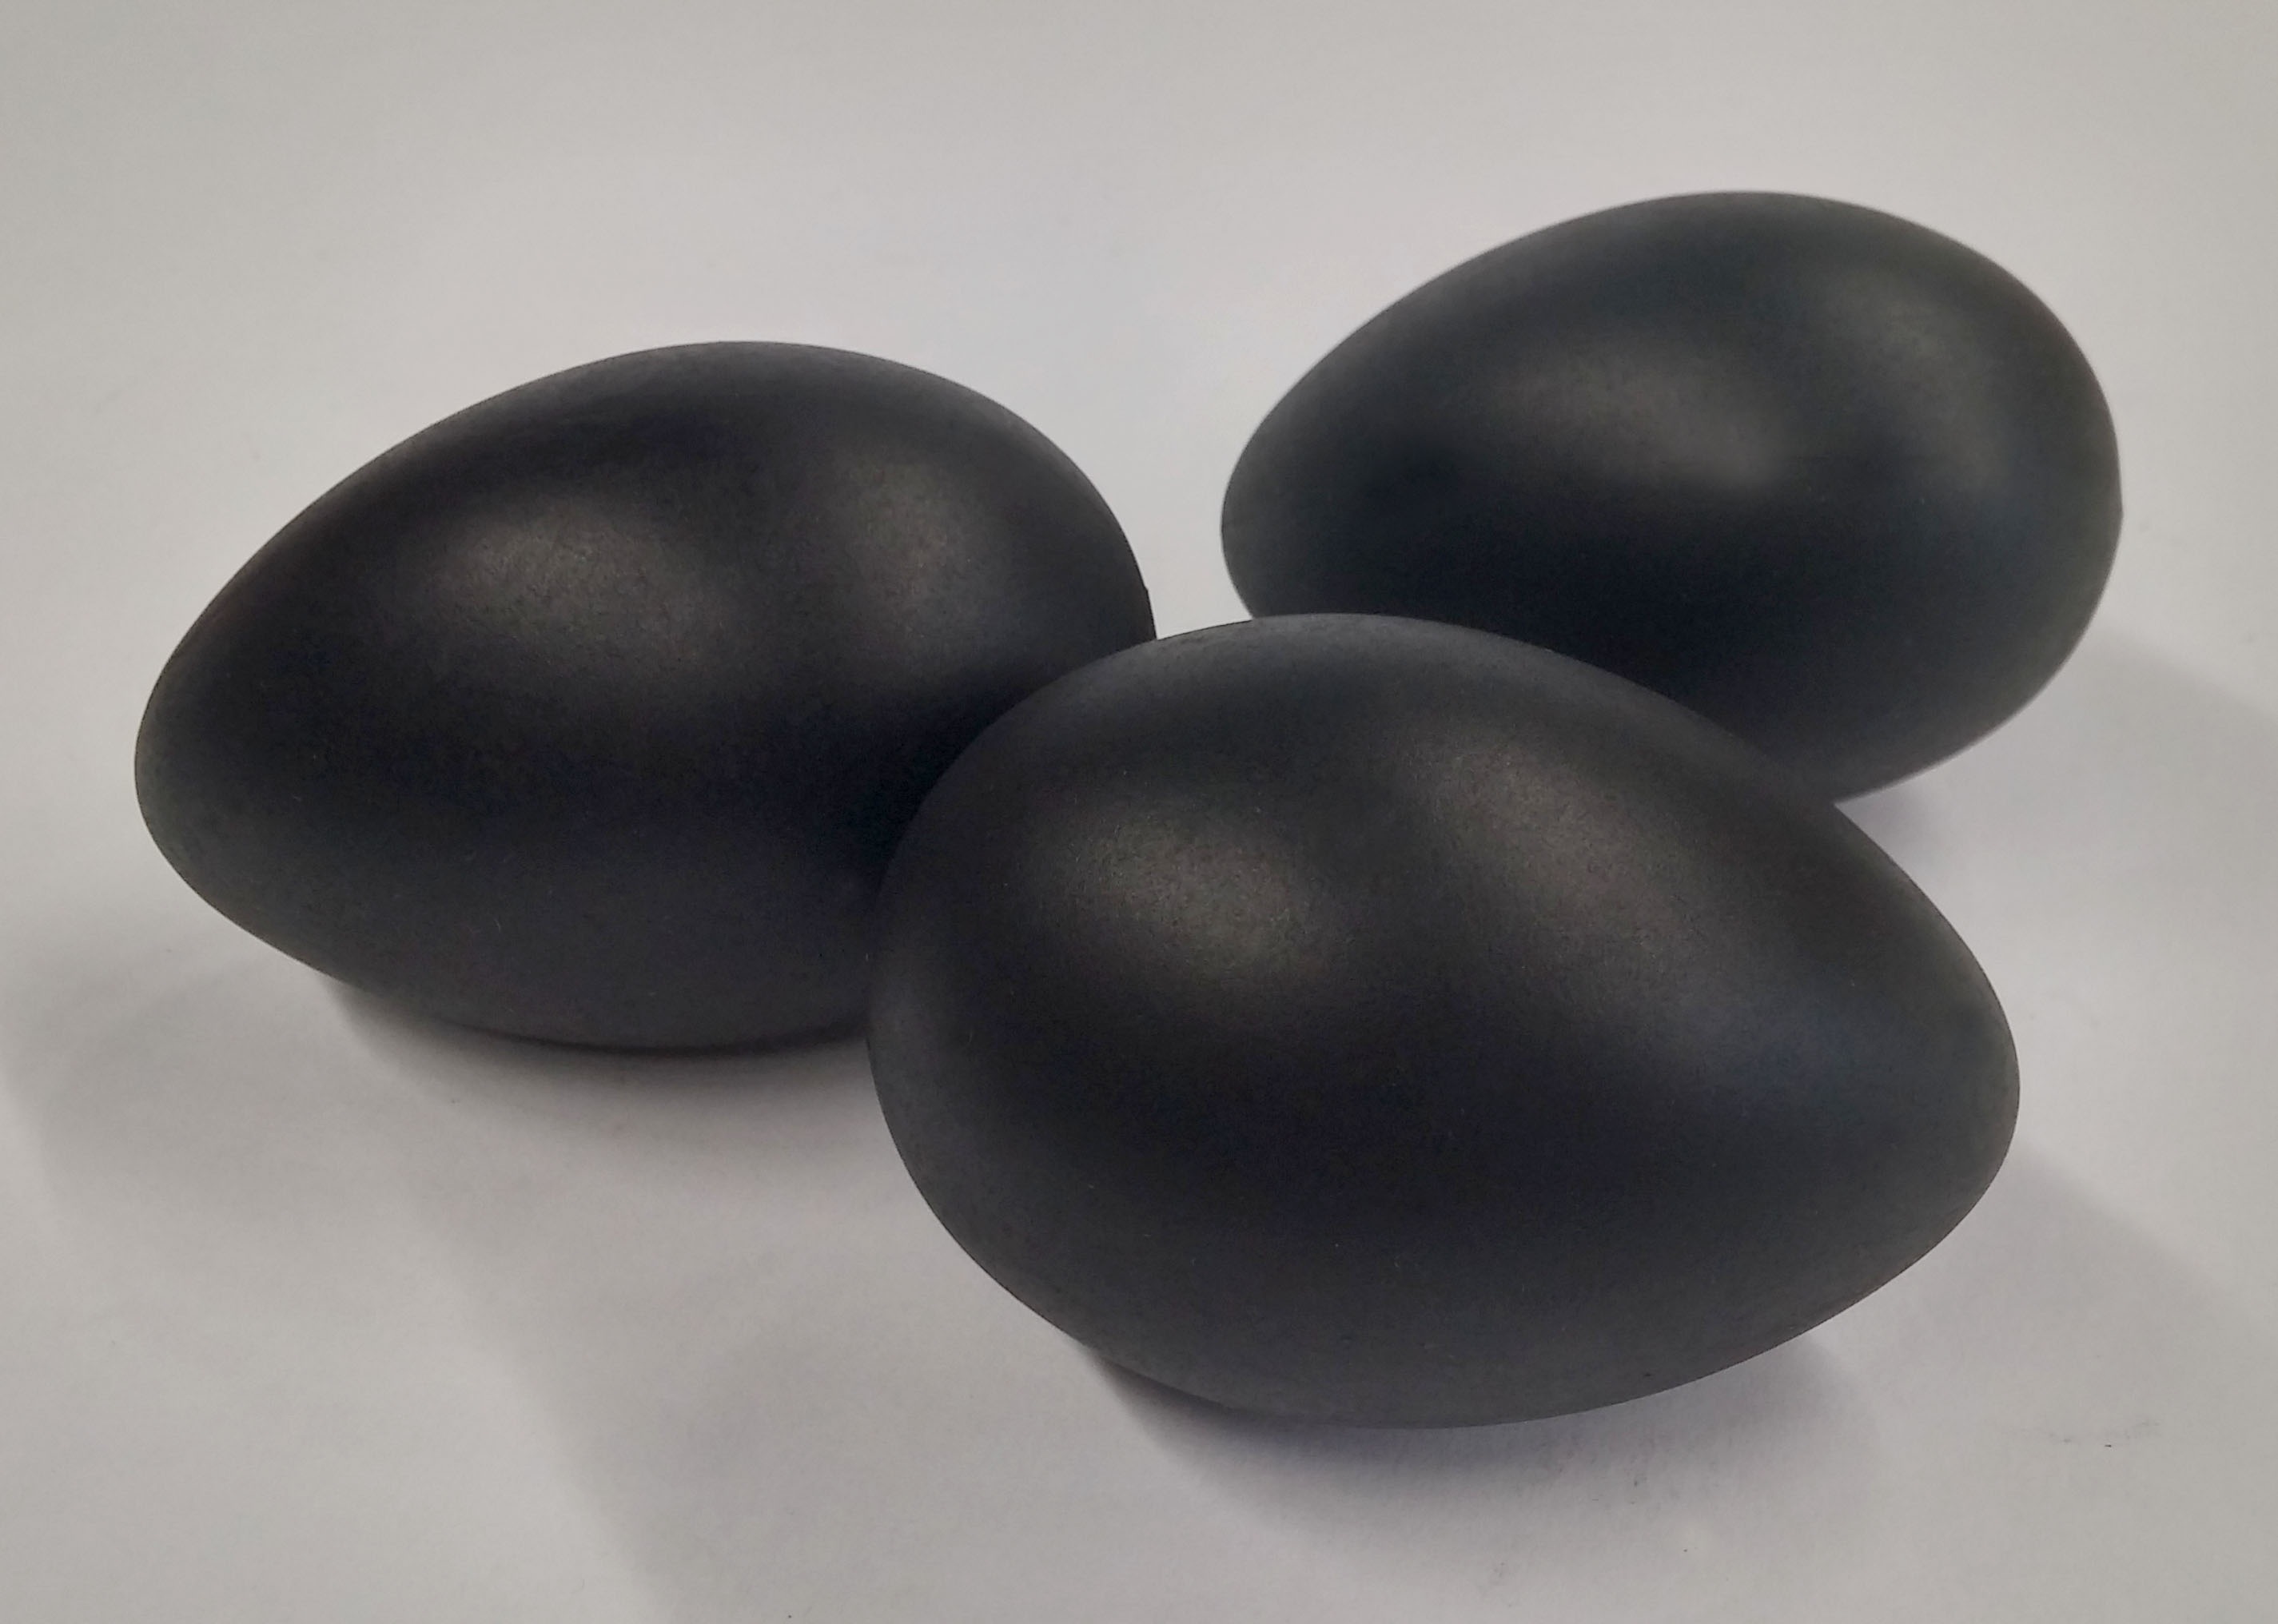
pebble, blackboard, black, chalkboard, arrangement, eggs, composition, sphere, shape, simple